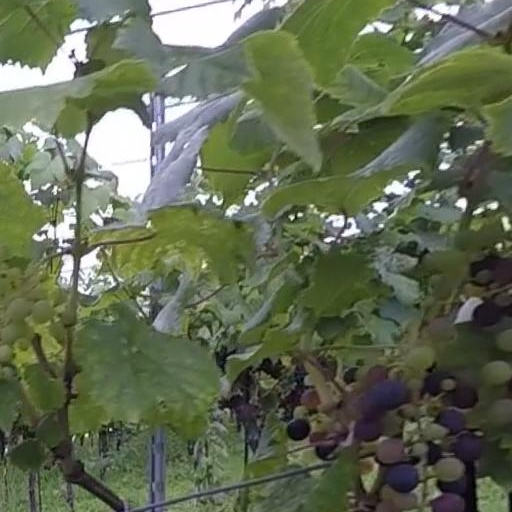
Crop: grape